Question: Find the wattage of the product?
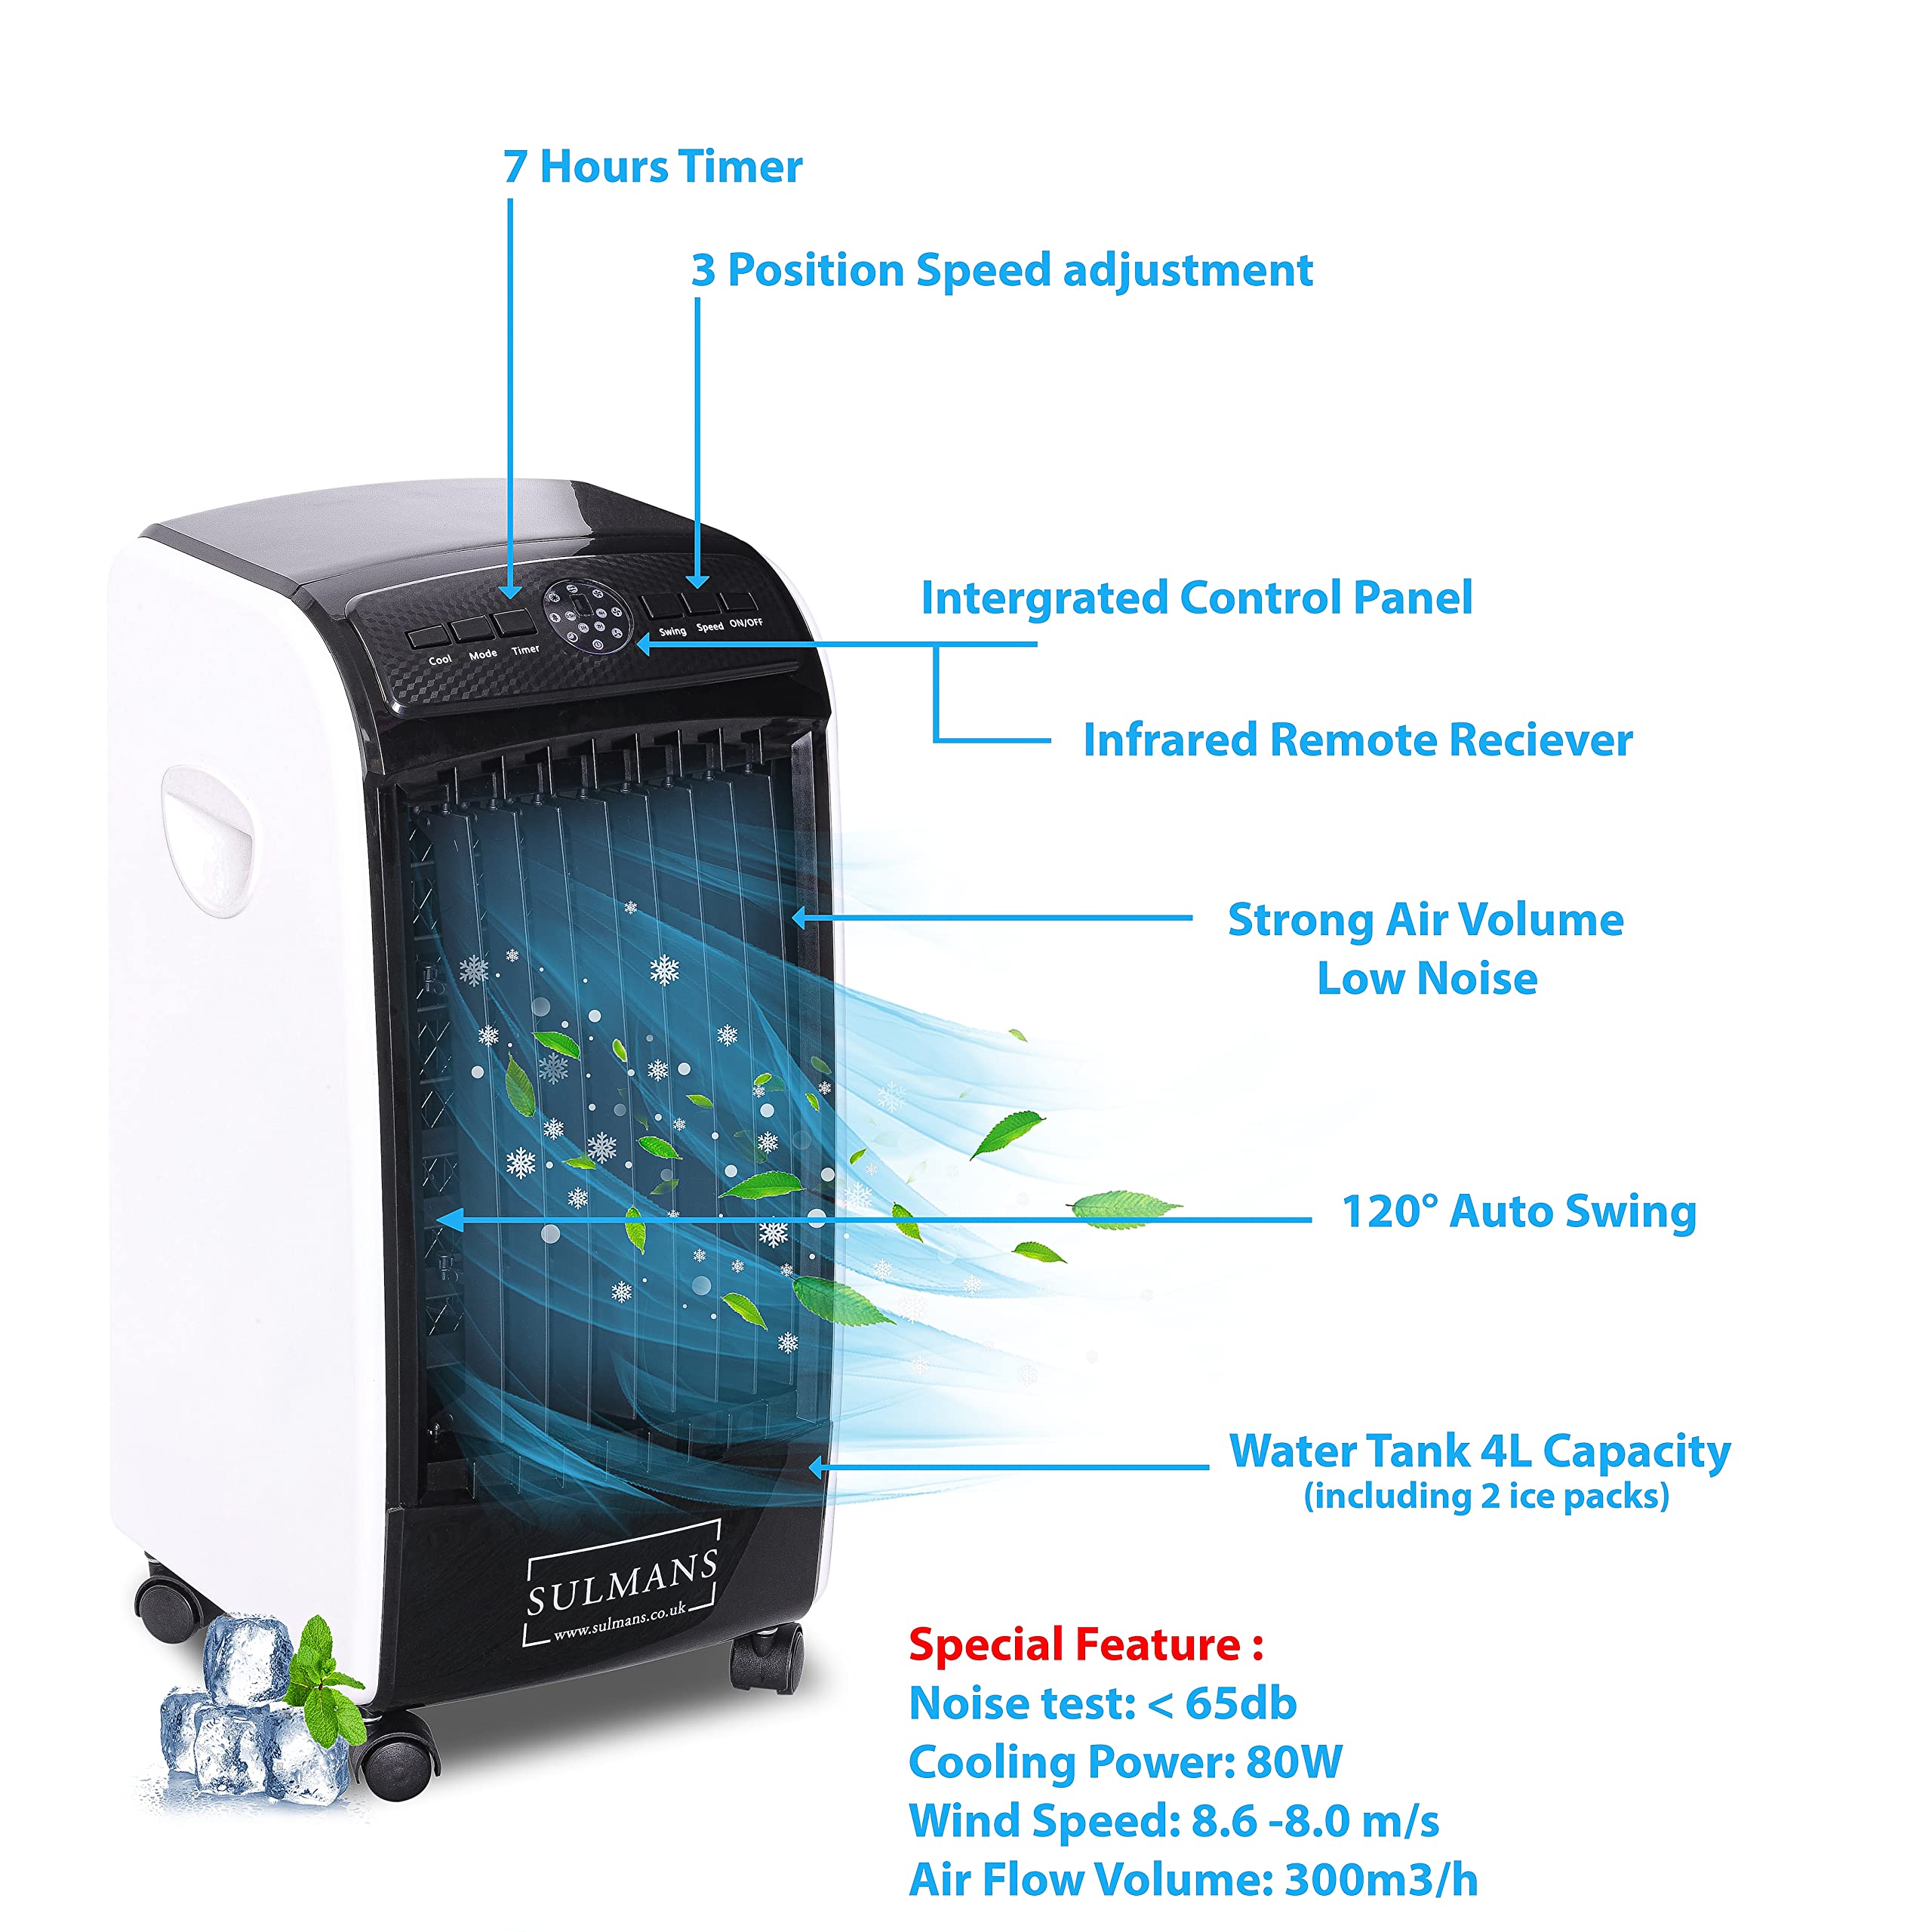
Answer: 80.0 watt